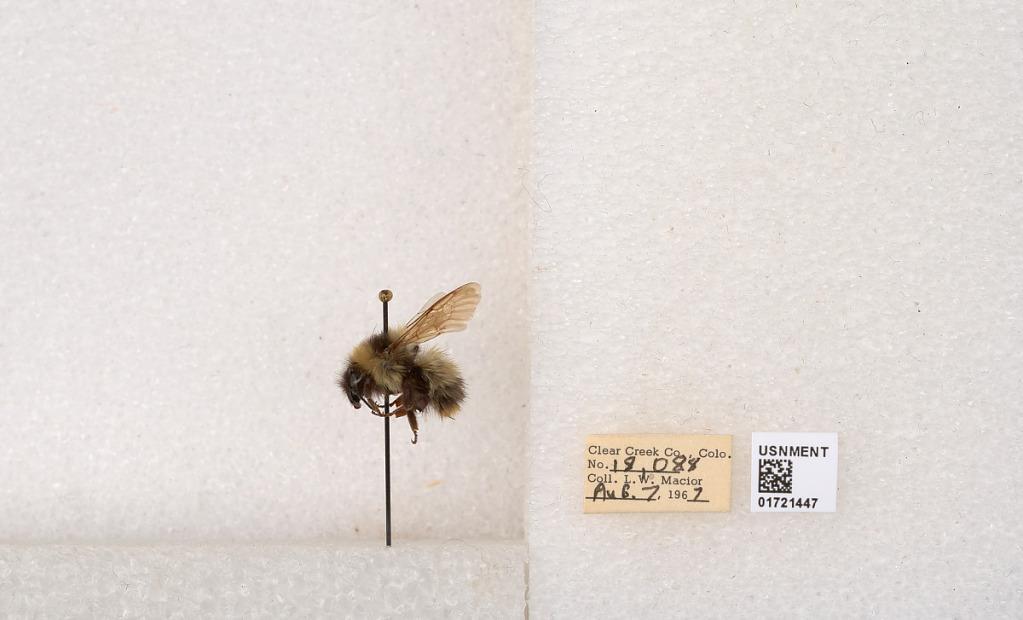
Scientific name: Bombus kirbyellus
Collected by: L. Macior
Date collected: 1967-8-7
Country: United States
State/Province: Colorado
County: Clear Creek
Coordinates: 39.6891, -105.644